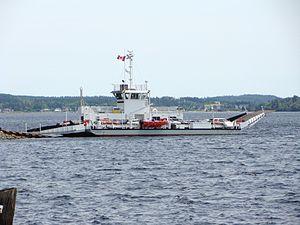
Le fleuve La Hève est un cours d'eau qui coule dans la province maritime de la Nouvelle-Écosse dans le comté d'Annapolis et le comté de Lunenburg.